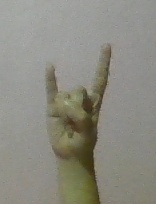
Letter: la